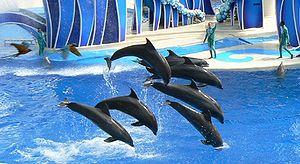
SeaWorld est une chaîne commerciale de parcs à thème spécialisés dans le monde marin appartenant à l'entreprise américaine SeaWorld Parks & Entertainment. Les parcs SeaWorld présentent au public une grande diversité d'animaux marins et exploitent des mammifères marins, comme les orques, les bélugas, les grands dauphins et les otaries, au travers de spectacles. Les parcs SeaWorld proposent également des montagnes russes et des manèges, comme le Kraken et le Manta à Orlando ou le Steel Eel et le Great White à San Antonio. L'attraction Journey to Atlantis, des montagnes russes aquatiques, peut être retrouvée au sein des trois parcs.